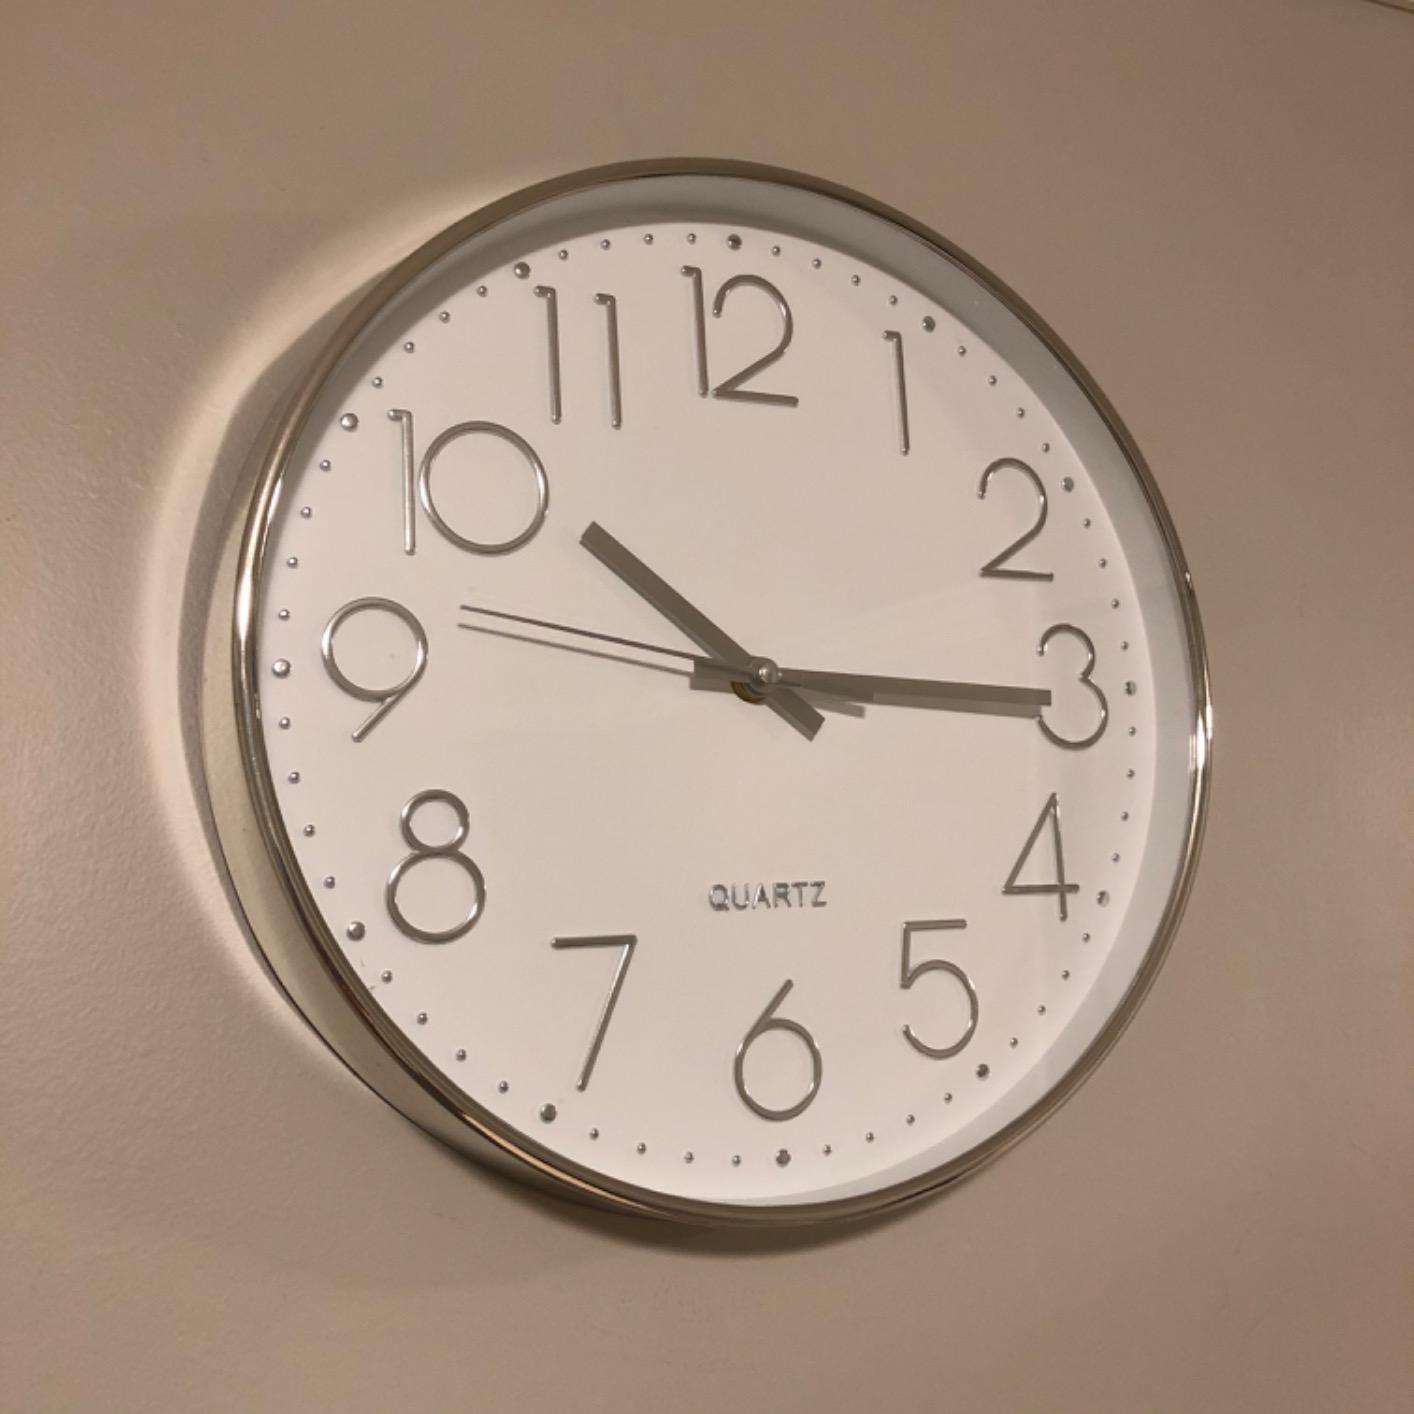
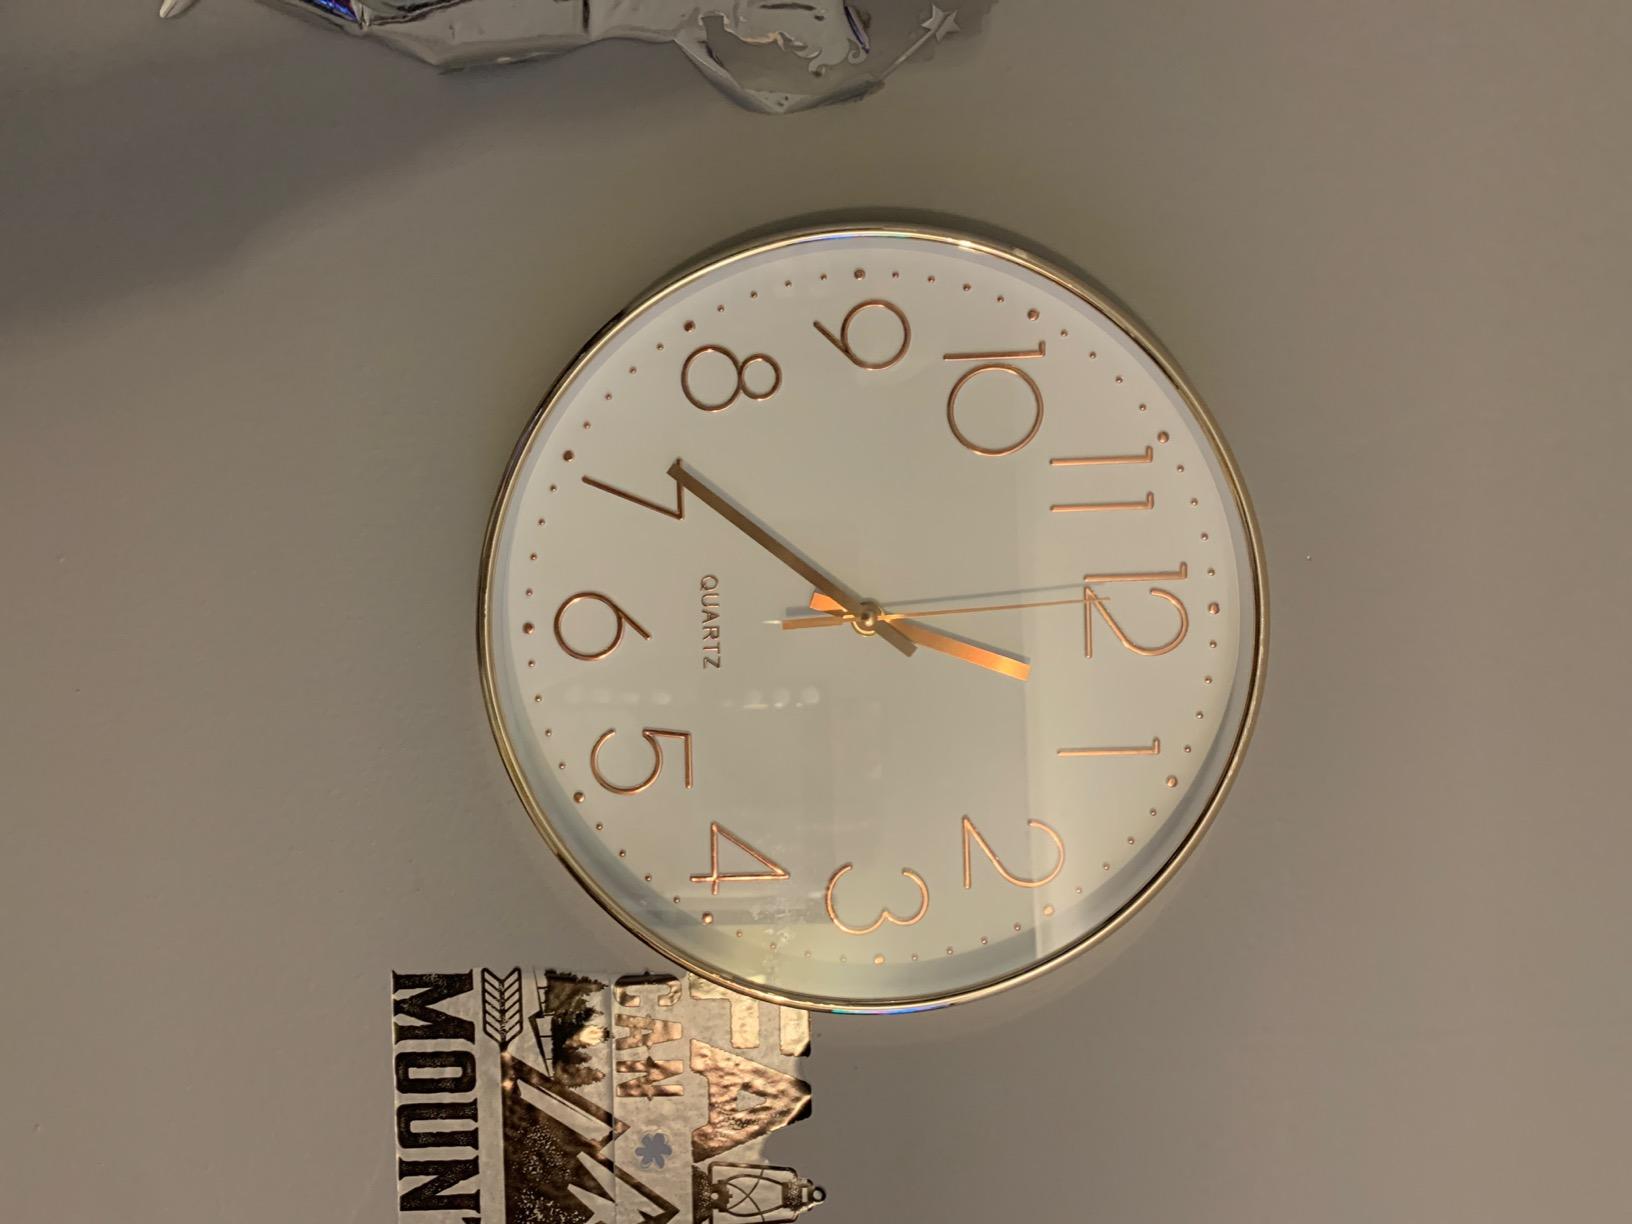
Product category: clock
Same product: no